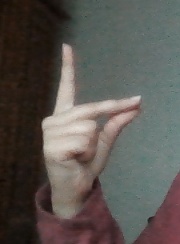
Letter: ta